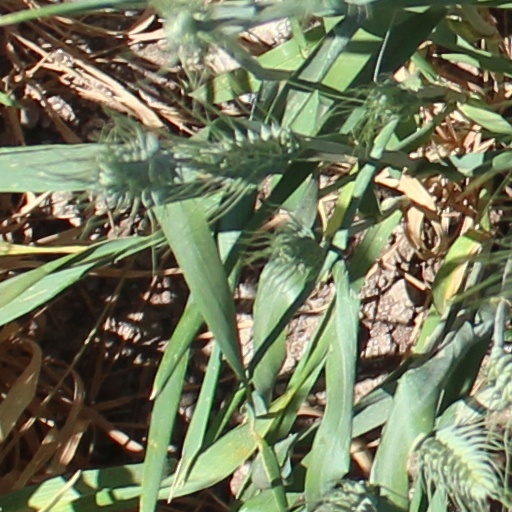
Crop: wheat